Alexandria, Virginia

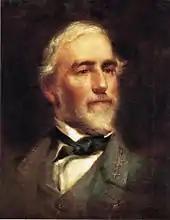
Robert E. Lee grew up in Alexandria.

Alexandria has over of protected open space with 566 acres of city-owned park land and 11 recreation centers, of which Chinquapin Park is one of the largest. Chinquapin offers facilities for swimming, tennis, racquetball, and other sports. Additionally, on March 19, 2024, a year-round recreation center opened inside of the Minnie Howard campus of Alexandria City High School, with a competition size swimming pool and a therapeutic training pool. The city also organizes several sports leagues throughout the year including volleyball, softball and basketball.